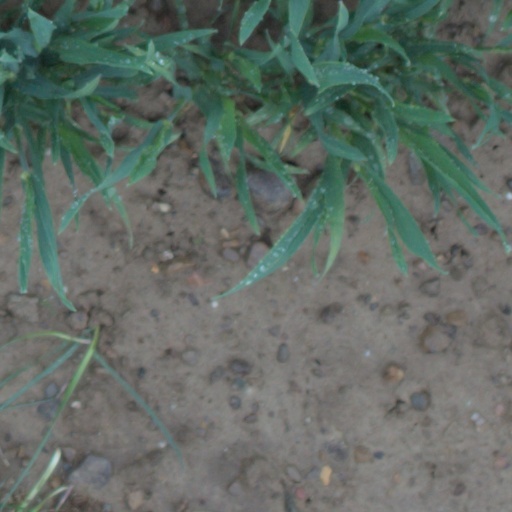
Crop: wheat